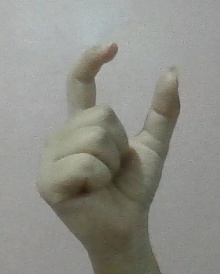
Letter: nun